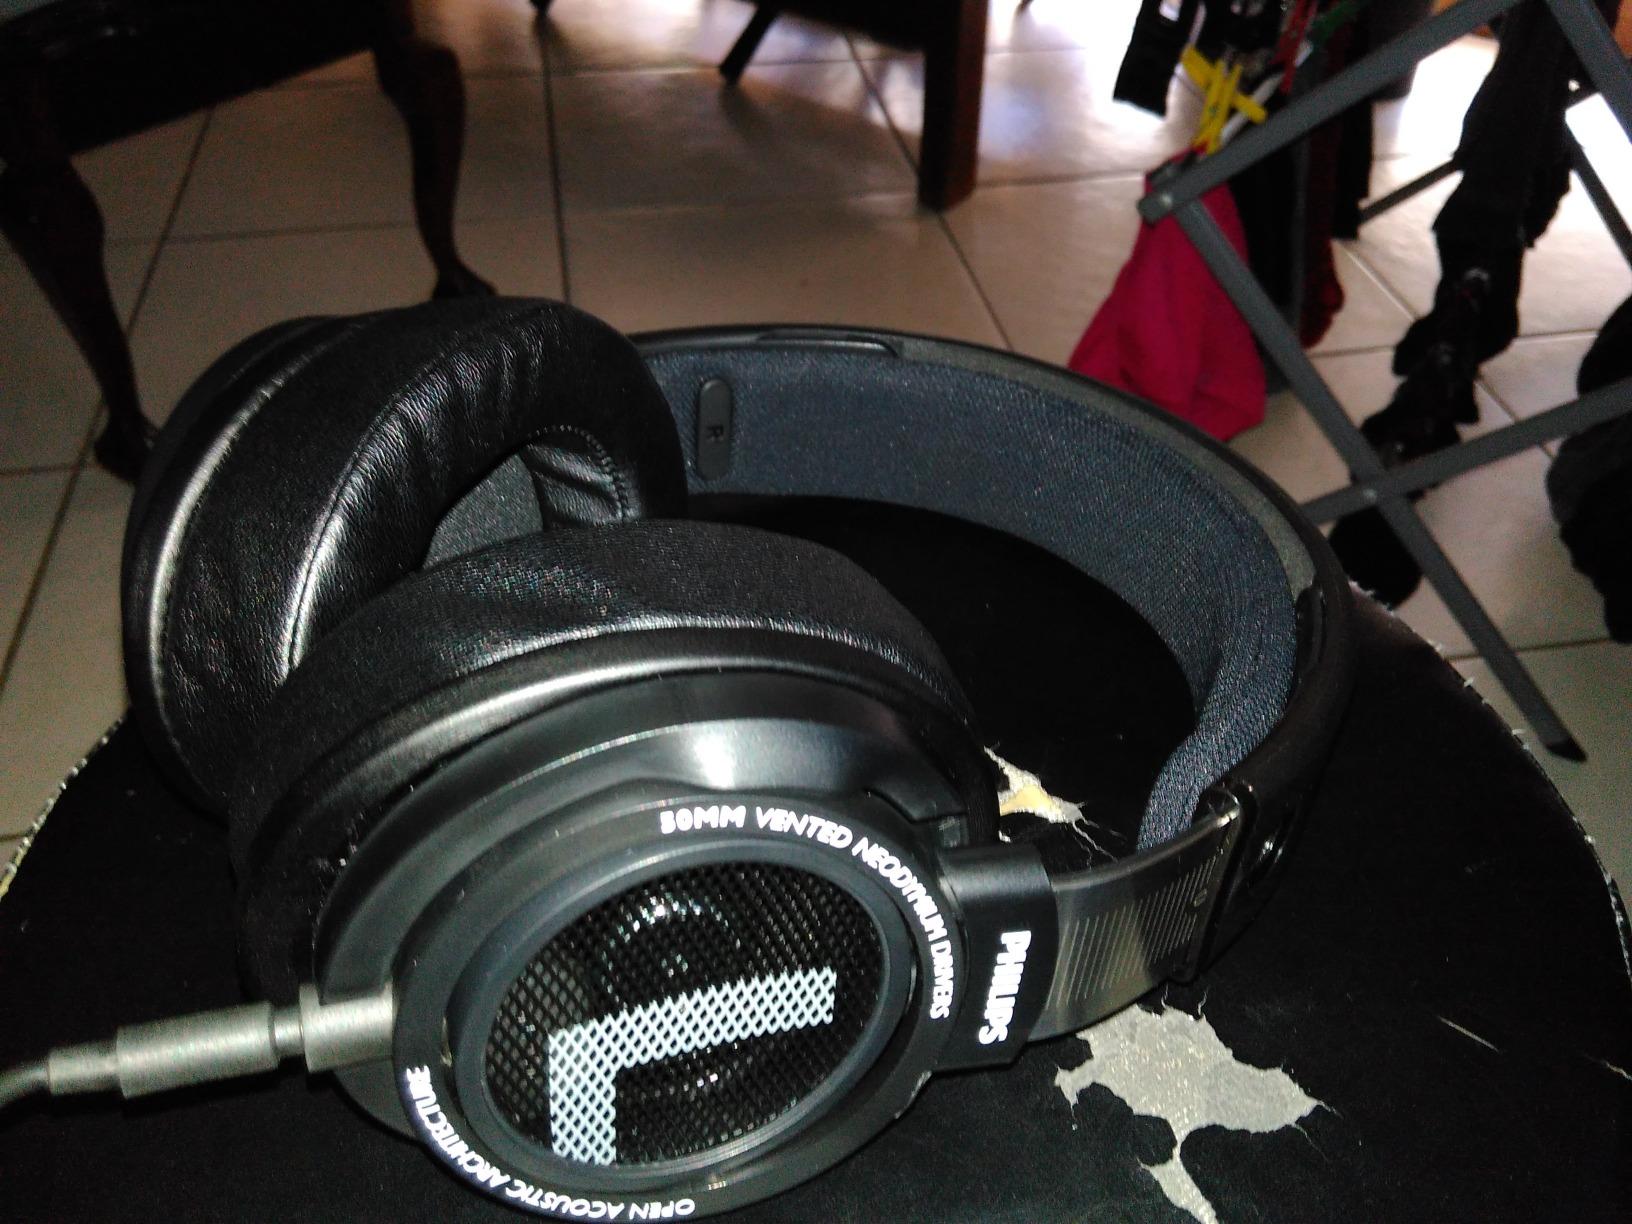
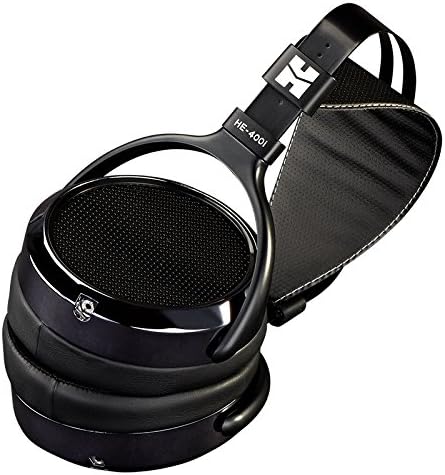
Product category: headphones
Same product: no